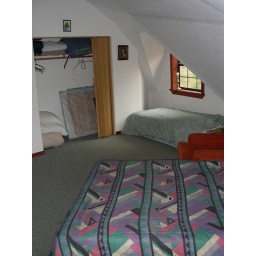
Twin bed &amp;amp; double bed &amp;amp; sink in room